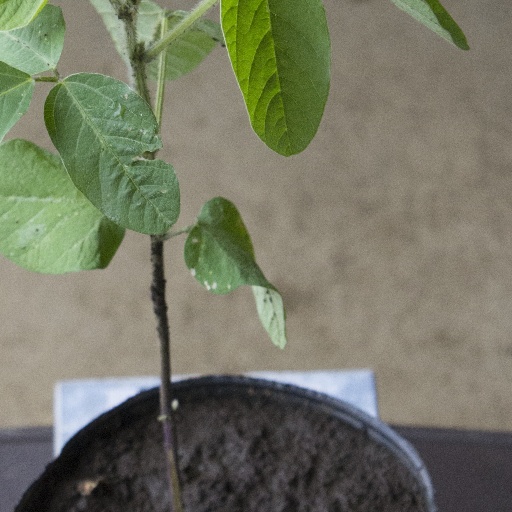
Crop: soybean